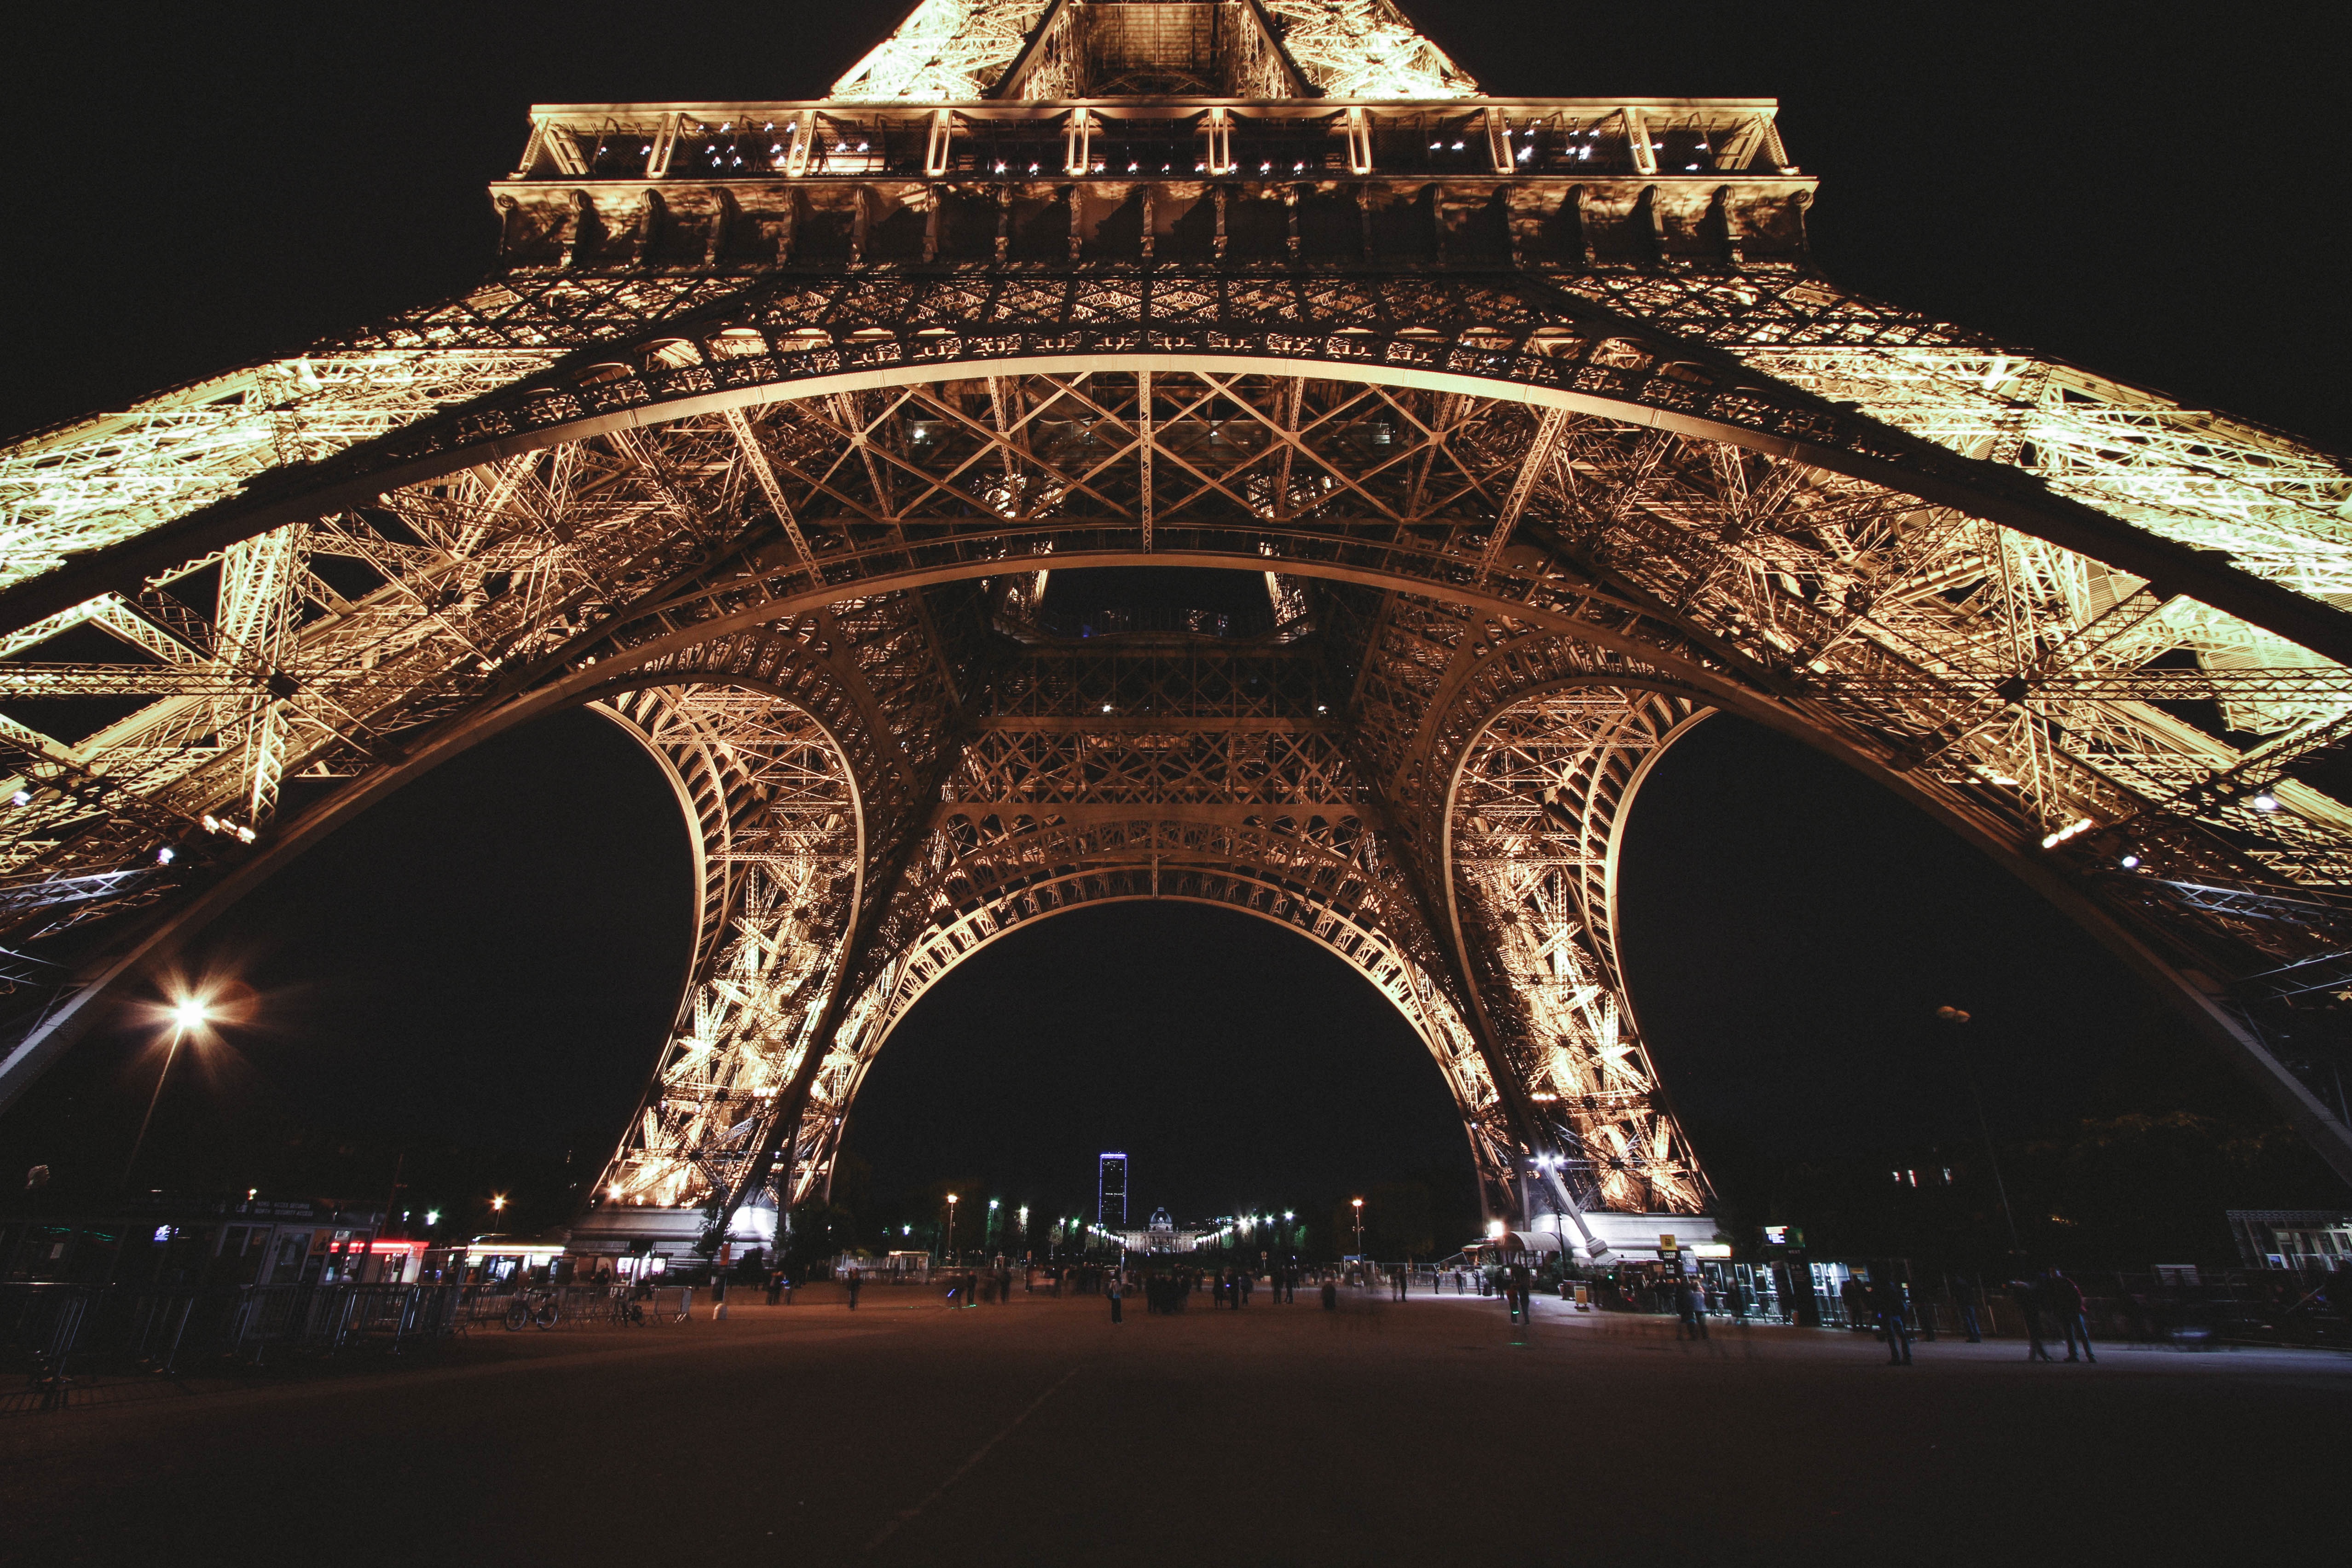
architecture, structure, bridge, night, arch, opera house, landmark